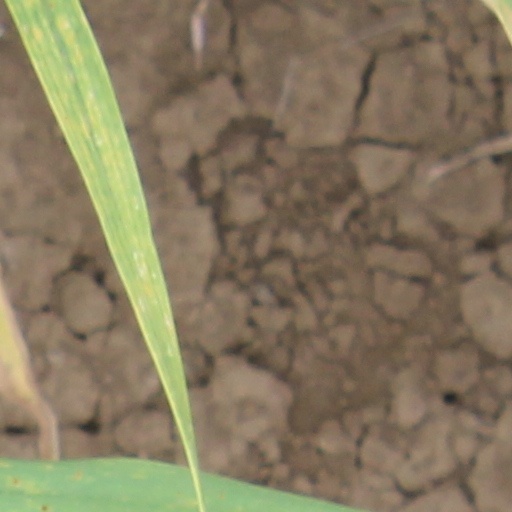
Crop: wheat